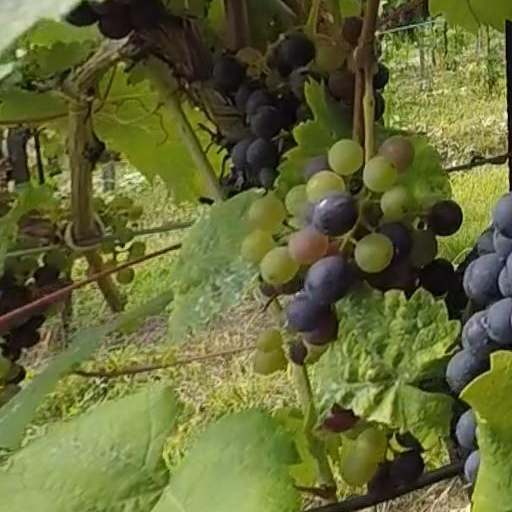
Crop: grape